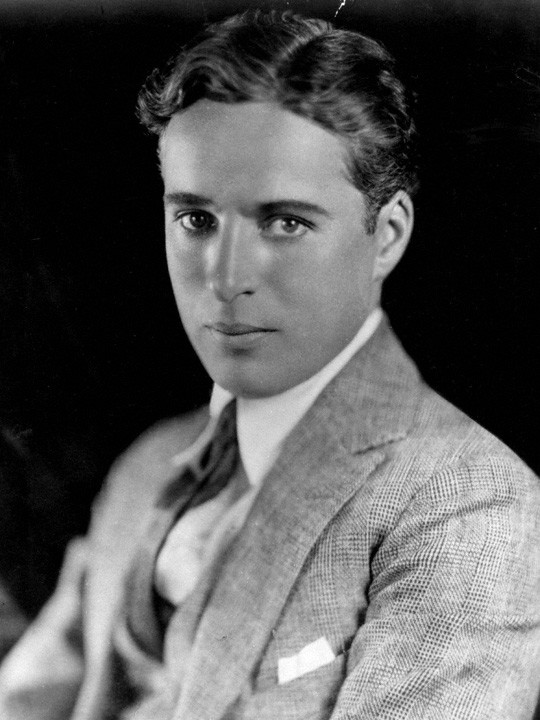
ชาร์ลี แชปลิน

| bgcolour = silver
| image = Charlie Chaplin portrait.jpg
| location = Walworth, London|วัลเวิร์ธ, ลอนดอน, อังกฤษ
| deathdate = nowrap|
| deathplace = เวอแว, สวิตเซอร์แลนด์
| yearsactive = 1899–1976
| spouse = Mildred Harris (1918–1920 บุตร 1 คน) Lita Grey (1924–1927 บุตร 2 คน) Paulette Goddard (1936–1942) Oona O'Neill (1943–1977 บุตร 8 คน)
| academyawards = Academy Honorary Award1929 "The Circus"1972 Lifetime Achievement Academy Award for Original Music Score|Best Original Music Score1972 "Limelight (film)|Limelight"
| awards = New York Film Critics Circle Award for Best Actor|NYFCC Award for Best Actor1940 "The Great Dictator" Golden Lion|Career Golden Lion1972 Lifetime Achievement
เซอร์ชาลส์ สเปนเซอร์ แชปลิน จูเนียร์ (, เครื่องราชอิสริยาภรณ์แห่งจักรวรรดิบริติช|KBE) หรือรู้จักกันในชื่อ ชาร์ลี แชปลิน (Charlie Chaplin; 16 เมษายน ค.ศ. 1889–25 ธันวาคม ค.ศ. 1977) นักแสดงตลกชาวอังกฤษ ผู้มีชื่อเสียงที่สุดคนหนึ่ง ในยุคต้นถึงยุคกลางคริสต์ศตวรรษที่ 20 ของฮอลลีวูด อีกทั้งยังเป็นผู้กำกับภาพยนตร์ซึ่งมีผลงานโดดเด่นหลายเรื่องด้วยกัน ตัวละครที่เขาแสดงซึ่งมีผู้จดจำได้มากที่สุดคือ "คนจรจัด" (The Tramp) ซึ่งมักปรากฏตัวในลักษณะคนจรจัดซึ่งสวมเสื้อนอกคับตัว สวมกางเกงและรองเท้าหลวม สวมหมวกดาร์บีหรือหมวกโบว์เลอร์ ถือไม้เท้าซึ่งทำจากไม้ไผ่ และไว้หนวดจุ๋มจิ๋ม แชปลินเป็นบุคคลที่มีความคิดสร้างสรรค์มากที่สุดคนหนึ่งในยุคภาพยนตร์เงียบ ดังจะเห็นได้จากการที่เขาทั้งแสดง กำกับ เขียนบท อำนวยการสร้าง และรวมไปถึงประพันธ์ดนตรีประกอบในภาพยนตร์ของเขาเอง
ผลงานบางเรื่องของเขาเช่น The Great Dictator, Monsieur Verdoux ทำให้เขาถูกโจมตีว่าเป็นผู้นิยมลัทธิคอมมิวนิสต์ เนื่องจากเขามีความคิดทางการเมืองที่ขัดกับรัฐบาล นั่นเป็นเหตุผลที่ทำให้เขาถูกสั่งห้ามเข้าอเมริกาอีก
==ประวัติ==
===ชีวิตวัยเด็ก===
ชาร์ลี แชปลิน เกิดที่กรุงลอนดอน สหราชอาณาจักร เมื่อวันที่ 16 เมษายน ค.ศ. 1889 หัวร่อร่า น้ำตาริน: อนุสติจากชีวิตตลกเอกของโลก – ชาลี แชปลิน โดย ธีรภาพ โลหิตกุล โดยพ่อของแชปลิน (ชาร์ลี แชปลิน ซีเนียร์) เป็นนักร้องและนักแสดง แม่ชื่อลิลี ฮาร์ลีย์ เป็นนักแสดงและนักร้องโอเปรา แชปลินมีพี่ชายต่างพ่ออีกคนชื่อ ซิดนีย์ (Sydney) พ่อและแม่ของแชปลินหย่ากันตั้งแต่เขายังเล็ก ซึ่งทั้งหมดร่วมผจญชีวิตอันลำบากยากเข็ญมาด้วยกัน วันหนึ่งแม่ของแชปลินซึ่งป่วยเป็นโรคหลอดลมอักเสบ ต้องหยุดแสดงกลางคันเพราะเจ็บคอ ไม่มีเสียง ผู้ชมโห่ฮาไม่พอใจอย่างมาก ผู้จัดการเวทีไม่รู้จะ แก้ปัญหาอย่างไร บังเอิญเหลือบไปเห็นเด็กชายแชปลิน จึงพาออกมาแนะนำตัวต่อผู้ชมแล้วให้แชปลินแสดงแทนแชปลินร้องเพลงและเต้นระบำตามที่แม่หัดให้โดยไม่เคอะเขิน การแสดงของเขาเป็นที่ชื่นชอบของผู้ชมอย่างไม่คาดฝัน และนั่นเป็นการแสดงบนเวทีครั้งแรกของเขา แต่เป็นครั้งสุดท้ายของแม่
เมื่อแม่ไม่สามารถยึดอาชีพนักแสดงได้ต่อไป ความเป็นอยู่ในครอบครัวก็ลำบากขึ้น แชปลินและพี่ชายต้องเร่ขายของและทำงานรับจ้างหาเงินมาจุนเจือครอบครัว ในที่สุดแม่ก็เสียสติ เขาและพี่ชายต้องเข้าพึ่งสถานสงเคราะห์เด็กอนาถา
แม้จะประสบปัญหาทางการเงิน แต่ความฝันของแชปลินก็ยังไม่หมดไป ทุกเย็นเขาจะไปเดินเตร่แถวสำนักจัดหานักแสดง เมื่ออายุ 12 ปี แชปลินได้งานแสดงงานแรกเป็นเด็กส่งหนังสือพิมพ์ชื่อ บิลลี (Billy) ในละครเรื่อง เชอร์ล็อก โฮมส์ และได้งานต่อมาในเรื่อง Jim, The Romance of a Cockney และเริ่มเป็นที่รู้จัก แชปลินได้เข้ากลุ่มนักแสดงที่ชื่อ The Eight Lancashire Lads และได้รับความนิยมมากขึ้นจากฝีมือการเต้นแท็ปของเขา ซึ่งเพียงครั้งแรกที่แชปลินได้อวดฝีมือในการแสดง นักวิจารณ์ก็เขียนชมว่า แชปลิน เป็น... ""ดาราที่อนาคตจะสุกใสแน่นอน""
ไฟล์:Charlie chaplin karno portrait.jpg|thumb|left|120px|ในช่วงปี 1912–1913
===เข้าสู่วงการแสดง===
แชปลินได้มีโอกาสเดินทางไปอเมริกาโดยร่วมไปกับคณะละครของเฟรด คาร์โน และได้รับการติดต่อให้แสดงภาพยนตร์ของบริษัทคีย์สโตน แชปลินสร้างความชื่นชอบให้แก่ผู้ชมด้วยภาพของตัวตลกที่สวมเสื้อคับ กางเกงหลวม รองเท้าขนาดใหญ่ สวมหมวกใบจิ๋ว ควงไม้เท้า และติดหนวดแปรงสีฟันเหนือริมฝีปากภาพยนตร์ทุกเรื่องของแชปลินทำรายได้อย่างงดงามเป็นที่กล่าวขวัญตามหน้าหนังสือพิมพ์และร้านกาแฟ หลังจากที่ประสบความสำเร็จทางด้านการแสดง แชปลินก็ขอเขียนบทและกำกับการแสดงเอง
ไฟล์:The Tramp Essanay.jpg|thumb|130px|ตัวละครที่มีชื่อเสียงที่สุดของแชปลินคือ "คนจรจัด" (The Tramp)
ผลงานเรื่องแรกของเขาคือเรื่อง Caught in the Rain ในเวลา 1 ปี บริษัทคีย์สโตนก็มีหนังที่แชปลินแสดงถึง 35 เรื่อง แต่ละเรื่องทำรายได้สูงทั้งสิ้น ในระหว่างนี้แชปลินมีรายได้อาทิตย์ละ 200 เหรียญ เมื่อสัญญาครบ 1 ปี แชปลินก็ลาออกจากคีย์สโตนเพราะบริษัทฯ ไม่สามารถจ่ายค่าตอบแทนอาทิตย์ละ 1,000 เหรียญตามที่เขาเรียกร้องได้
แชปลินทำงานกับบริษัท เอสซันเนย์ และมิวชวล ฟิล์ม ตามลำดับ กับบริษัทหลังนี้ เขาได้ค่าจ้างอาทิตย์ละ 20,000 เหรียญและเงินโบนัสอีกปีละ 150,000 เหรียญ ค่าตัวของแชปลินเพิ่มเป็นปีละ 1 ล้าน 2 แสนเหรียญ เมื่อทำสัญญากับบริษัทเฟิสต์ เนชั่นแนล ในเวลานั้นแชปลิน กลายเป็นมหาเศรษฐีย่อย ๆ คนหนึ่ง และกลายเป็นอัจฉริยศิลปินของโลก
===ภาพยนตร์ของแชปลิน===
ตัวละครที่มีชื่อเสียงที่สุดของแชปลินคือ "คนจรจัด" (The Tramp) ปรากฏตัวครั้งแรกในภาพยนตร์เรื่อง "Kid Auto Races at Venice" (1914) ส่วนหนังที่สร้างชื่อเสียงให้เขาคือ "The Kid" (1921) , "City Light" (1931) , "Modern Times" (1936) และ "The Great Dictator" (1940)
ภาพยนตร์เงียบของแชปลิน มิใช่ภาพยนตร์ตลกธรรมดา แต่เป็นภาพยนตร์ที่สะท้อนความคิดที่มีต่อสังคมและมนุษย์ โดยเฉพาะความคิดที่มีต่อสังคมในระบบทุนนิยม ดังจะเห็นได้จากผลงานเด่น ๆ เช่น The Gold Rush เป็นเรื่องของยุคคลั่งทองในอเมริกาสะท้อนภาพชีวิตของคนอเมริกันในยุคต้นของระบบทุนนิยมที่สังคมเต็มไปด้วยการแย่งชิงและฉวยโอกาส คนรวยยิ่งรวยขึ้น ในขณะที่คนจนไม่มีโอกาสที่จะยกระดับตัวเอง เรื่อง City Lights ชี้ถึงผลการเติบโตของสังคม เรื่อง Modern Times แสดงถึงชีวิตของคนในสังคมอุตสาหกรรมที่มีการแบ่งงานกันทำอย่างเป็นระเบียบเครื่องยนต์กลไกต่าง ๆ ได้รับการพัฒนา หนังเปรียบเทียบให้เห็นว่ามนุษย์ตกอยู่ภายใต้กฎเกณฑ์และระบบการทำงานของสิ่งที่มนุษย์ประดิษฐ์ขึ้น ชาร์ลี แชปลิน: สุภาพบุรุษพเนจร โดย จิตรลดา อุดมประเสริฐกุล "Modern Times" บทเรียนเศรษฐศาสตร์ของชาลี แชปลินเรื่อง Modern Times เป็นภาพยนตร์เสียงเรื่องแรกของแชปลิน(แต่ออกมาในฉากเสียงวิทยุในคุกและฉากที่ตัวเขาเองกำลังร้องเพลง)
===ประพันธ์เพลงและดนตรี===
นอกจากบทบาทการแสดงเป็นนตัวตลกผู้ยิ่งใหญ่ในยุคภาพยนตร์เงียบแล้ว แชปลินยังได้แต่งเพลงประกอบในภาพยนตร์ต่างๆ ไว้หลายเพลงด้วยกัน อาทิเพลง This is my song (ในภาพยนตร์ The Countess From Hong Kong), เพลง Smile (ในเรื่อง Modern Times , Sing a song (เรื่อง The Gold Rush), Now that it’s ended, Mandolin Serenade, Without you, The spring song (จากเรื่อง A King in New York) และ Beautiful, Wonderful Eyes (ใน City Lights), Weeping Willows เป็นต้น
ชาร์ลี แชปลินได้รับออสการ์สาขาดนตรีประกอบยอดเยี่ยมจากหนังเรื่อง Limelight ในปี 1972
===ชีวิตส่วนตัวและครอบครัว===
แชปลินไม่ประสบความสำเร็จในเรื่องความรัก เขาผ่านการหย่าร้างกับนักแสดงดาราสาวถึง 3 คน ได้แก่ มิตเลต ฮารีต (มีบุตร 1 คน), ลิตตา เกลต (มีบุตร 2 คน), พลาเล็ตส์ กล็อตดา จนมาพบกับ อูนา โอนีล ซึ่งเป็นการแต่งงานครั้งที่ 4 ชีวิตครอบครัวของเขาก็มีความสุขอย่างแท้จริง มีบุตรธิดารวมทั้งหมด 8 คน
เอ็ดน่า เพอร์เวียนซ์ นางเอกคู่บุญที่แสดงคู่กับชาร์ลีมากที่สุดถึงสี่สิบเรื่อง เอ็ดน่าเป็นรักแรกของชาร์ลีแต่ก็เป็นรักที่ไม่สมหวังเพราะว่าความเจ้าชู้ของชาร์ลี ทำให้เขาต้องเข้าพิธีวิวาห์กับมิตเลต ฮารีต แต่ยังไงก็ตามชาร์ลีและเอ็ดน่าก็ยังเป็นเพื่อนที่ดีต่อกันเสมอมา ถึงแม้ว่าเวลาที่ยุคของภาพยนตร์เสียงเข้ามาแทนที่ภาพยนตร์เงียบ ทำให้เอ็ดน่าไม่มีงานแสดงอีกและมีชีวิตค่อนข้างยากลำบาก แต่ชาร์ลีก็มักที่จะให้โอกาสเธอมาร่วมแสดงฉากสมทบเล็กๆ น้อยๆ ในภาพยนตร์เสียงยุคหลังของเขา และช่วยเหลือจุนเจือโดยส่งเงินเบี้ยเลี้ยงให้เธอใช้ทุกเดือนจนกระทั่งเมื่อเธอเสียชีวิตเมื่อปี 1958
บุตรของชาร์ลี แชปลิน ได้แก่ เจอรัลดีน แชปลิน, ซิดนี่ แชปลิน, โจเซฟิน แชปลิน, วิคทอเรีย แชปลิน, ไมเคิล แชปลิน, คริสโตเฟอร์ แชปลิน, ยูจีน แชปลิน, นอร์มัน สเปนเซอร์ แชปลิน, แอนเน็ต เอมิลี่ แชปลิน, เจน แชปลิน
===ถูกว่าเป็นลัทธิคอมมิวนิสต์===
ไฟล์:Dictator charlie3.jpg|thumb|left|180px|"The Great Dictator" (1940)
ในปี 1940 ชาร์ลี แชปลินสร้างภาพยนตร์เรื่อง "The Great Dictator" เป็นภาพยนตร์ล้อเลียนฮิตเลอร์ เป็นภาพยนตร์เสียงเรื่องต่อมาของชาร์ลี แชปลิน ซึ่งสอดแทรกความคิดทางการเมืองของเขาไปด้วย เป็นเรื่องของฮิงเกลผู้นำตลอดกาลแห่งรัฐโทมาเนีย ผู้นำที่บ้าคลั่งอำนาจและสงครามและมีความฝันสูงสุดคือการที่จะได้ครองโลก โดยเดินเรื่องคู่ไปกับ ช่างตัดผมชาวยิว ที่หน้าตาเหมือนกันกับผู้นำฮิงเกล ที่เคยไปออกรบในสงครามโลกครั้งที่หนึ่งและเมื่อกลับมาก็ป่วยอยู่ในโรงพยาบาลโรคจิตนับสิบปี จนเมื่อออกมาจากโรงพยาบาล ก็พบว่าบ้านเมืองของเขาภายใต้การปกครองของฮิงเกล ไม่ได้เหมือนเดิมอีกต่อไป
แชปลินในขณะนั้นถึงเป็นมหาเศรษฐีแต่ก็มีปัญหาอย่างหนักเรื่องทัศนคติทางการเมือง โดยเฉพาะเขากำลังถูกจับตามองจากรัฐบาลอเมริกาในข้อหาฝักใฝ่ลัทธิคอมมิวนิสต์ The Great Dictator - อย่าฟังคนบ้า จะพาไปตาย ภาพยนตร์เรื่องนี้ทำให้ประสบความสำเร็จด้านวิจารณ์และประสบความสำเร็จอย่างดีด้านรายได้
ในปี 1947 ชาลี แชปลิน ได้สร้าง กำกับ และแสดงภาพยนตร์ขาวดำออกมาเรื่อง "Monsieur Verdoux" เป็นภาพยนตร์ตลก เกี่ยวกับฆาตกรต่อเนื่องชาวฝรั่งเศส บทภาพยนตร์อ้างอิงมาจากเรื่องจริง ภาพยนตร์เรื่องนี้ไม่ได้รับความนิยม อีกทั้งยังถูกต่อต้านจากหลายฝ่ายในประเทศสหรัฐอเมริกา ทั้งนี้เนื่องจากรัฐบาลสหรัฐอเมริกากล่าวหาว่าแชปลินเป็นพวกฝักใฝ่คอมมิวนิสต์ อีกทั้งก่อนที่ภาพยนตร์เรื่องนี้จะได้ฉาย แชปลินโดนแกล้งจากฝ่ายเซนเซอร์ของรัฐบาลอเมริกา และจากความผิดหวังกับประเทศสหรัฐอเมริกาในครั้งนี้ ทำให้เขาถูกโจมตีว่าเป็นผู้นิยมลัทธิคอมมิวนิสต์ เนื่องจากเขามีความคิดทางการเมืองที่ขัดกับรัฐบาล นั่นเป็นเหตุผลที่ทำให้เขาพร้อมกับครอบครัวต้องถูกสั่งออกจากอเมริกาและห้ามเข้าอเมริกาอีก ในปี 1952 หนังตลกที่ตลกไม่ออกของ ชาลี แชปลิน Monsieur Verdoux (1947) ข้อคิดจาก ตลกระดับโลก ชาร์ลี แชปลิน ในยุคแห่งความเกลียดชังในอเมริกา (ไทย)
ไฟล์:Chaplin oscar.JPG|thumb|190px|แจ็ก เลมมอน (ซ้าย) แชปลิน (ขวา) ขึ้นรับรางวัลออสการ์เกียรติยศ ในปี 1972
===ช่วงบั้นปลายชีวิต===
ในปี 1972 ชาร์ลี แชปลินกลับมายังสหรัฐอเมริกาอีกครั้งในรอบ 20 ปี เพื่อมาได้รับรางวัลออสการ์เกียรติยศ (Academy Honorary Award) ในงานประกาศผลรางวัลออสการ์ครั้งที่ 44 ซึ่งเป็นครั้งแรกและครั้งเดียวในชีวิตที่ได้ขึ้นรับรางวัลออสการ์ด้วยตนเอง เขากล่าวคำขอบคุณทุกคนที่ยังระลึกถึงเขาได้และเขารู้สึกซาบซึ้งใจมากจนกลั้นน้ำตาไว้ไม่อยู่ ทุกคนในงานลุกขึ้นตบมือให้เขานานมากจนถึงกับบันทึกไว้ในสถิติของการจัดงานเลยว่าเป็นการสแตนดิ้งโอเวชั่นที่ยาวที่สุดในประวัติศาสตร์ของออสการ์รายการ แฟนพันธุ์แท้ 2013 เรื่อง ออสการ์ ครั้งที่ 2 ออกอากาศ 15 มีนาคม 2556
ช่วงบั้นปลายชีวิต ชาร์ลี แชปลิน พำนักอยู่กับอูนาและลูก ๆ ที่สวิตเชอร์แลนด์ ในปี 1975 เขาได้รับการแต่งตั้งจากสมเด็จพระราชินีนาถเอลิซาเบธที่ 2 ให้เป็น เซอร์ชาลส์ สเปนเซอร์ แชปลิน จูเนียร์ (Sir Charles Spencer Chaplin, Jr.)
ถัดมาอีก 2 ปี ในวันคริสต์มาส 25 ธันวาคม 1977 ชาร์ลี แชปปลิน ก็ถึงแก่กรรมอย่างสงบ ปิดฉากอัจฉริยนักแสดงดาวตลกระดับโลกผู้เป็นไอดอล ของนักแสดงหลายๆคน ไปด้วยวัย 88 ปี
รำลึก 122 ปี "ชาร์ลี แชปลิน" ราชาตลกสุดคลาสสิคผู้ยิ่งใหญ่ ที่อยู่ในใจคนทั้งโลก!! ค้นพบเมื่อ 8 กันยายน 2556
ในวันที่ 1 มีนาคม 1978 โลงศพของ ชาร์ลี แชปปลิน ถูกขุดและถูกขโมยโดยคนว่างงาน คือ Roman Wardas และ Gantcho Ganev เพื่อเรียกค่าไถ่จากภรรยาของ ชาร์ลี แชปลิน ทั้งคู่ถูกจับจากการร่วมมือครั้งใหญ่ของตำรวจในเดือนพฤษภาคม โลงศพของ ชาร์ลี แชปปลิน ถูกขุดพบในสนามหญ้าใกล้กับหมู่บ้าน Noville และถูกกลับมาฝังใหม่ที่สุสานในเมือง Corsier โดยถูกล้อมรอบด้วยคอนกรีตเสริมใยเหล็ก
==อ้างอิง==
==แหล่งข้อมูลอื่น==
* by Association Chaplin
*
*
*
*
*
<!--
*
* The Charlie Chaplin Archive Online catalogue of Chaplin's professional and personal archives at the Cineteca di Bologna, Italy
* Charlie Chaplin Comedy Film Festival in Waterville, County Kerry|Waterville, Ireland
* Chaplin's World Museum at the Manoir de Ban, Switzerland
* Chaplin's file at the Federal Bureau of Investigation website
* Charlie Chaplin at the British Film Institute
-->
*
* "The Marvelous Boy of the Movies" by Charlie Chaplin: "Vanity Fair", 1922
* "Without The Cain and The Derby", a poem by Carl Sandburg: "Vanity Fair", May, 1922
หมวดหมู่:นักแสดงอังกฤษ
หมวดหมู่:บุคคลจากลอนดอน
หมวดหมู่:ชาวโรมานี
หมวดหมู่:ชาวอังกฤษเชื้อสายไอริช
หมวดหมู่:นักเขียนบทชาวอเมริกัน
หมวดหมู่:ผู้กำกับภาพยนตร์ชาวอังกฤษ
หมวดหมู่:ชาวอังกฤษในสหรัฐ
หมวดหมู่:ผู้ได้รับเครื่องราชอิสริยาภรณ์เคบีอี
หมวดหมู่:ผู้เขียนอัตชีวประวัติชาวอังกฤษ
หมวดหมู่:เซอร์